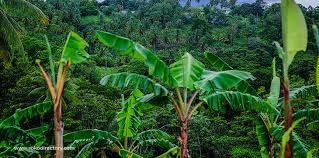
Shamba lenye mimea mingi ya migomba inayokuwa katika mazingira ya kijani kibichi. Mandhari inaonekana ya asili na yenya rutuba, ikionyesha eneo lenye mvua ya kutosha na mazingira bora ya kilimo.